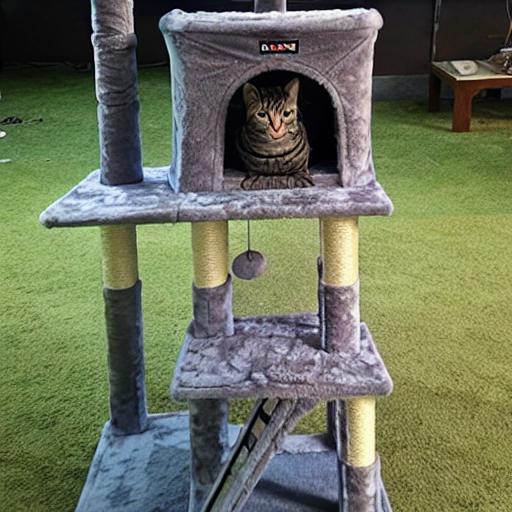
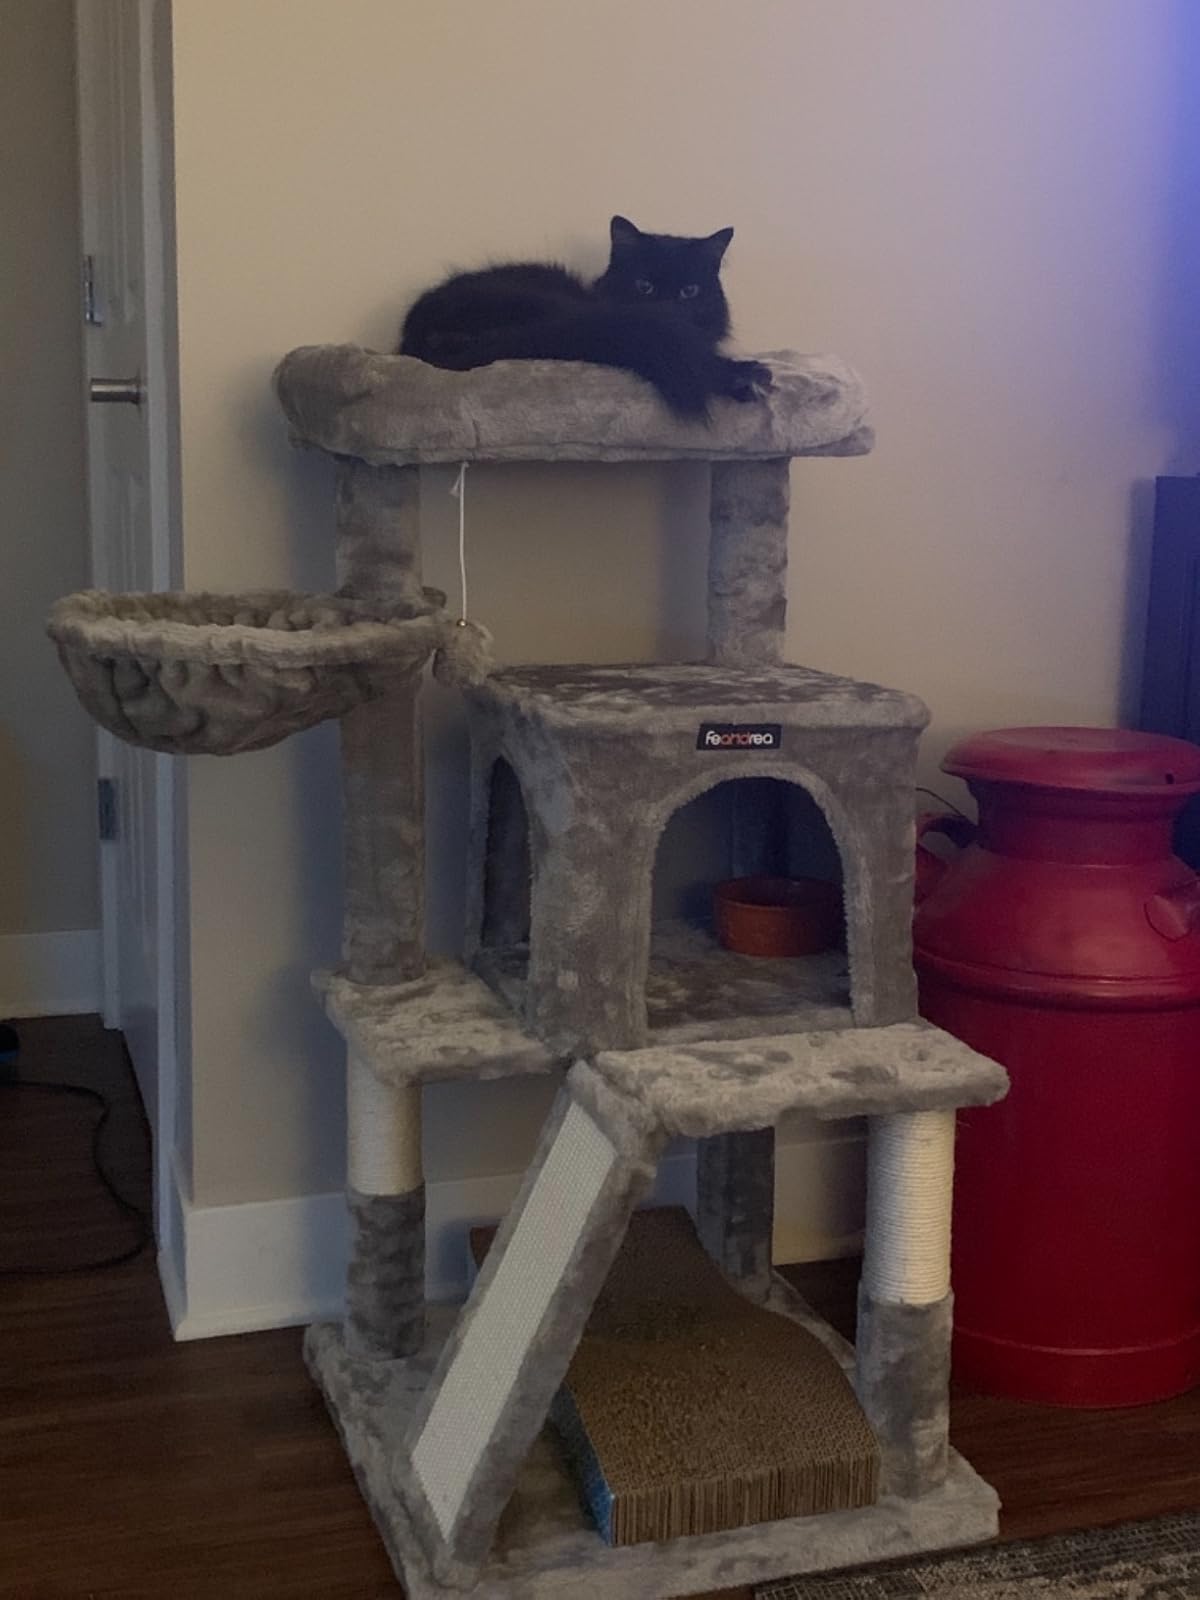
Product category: items_cat tree
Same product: no